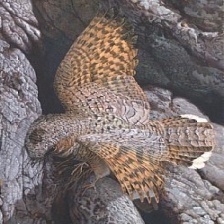
Species: COMMON POORWILL
Scientific name: PHALAENOPTILUS NUTTALLII